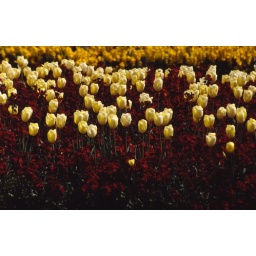
A bed of light yellow tulips, set among red leaves, in the Memorial Gardens, in front of Buckingham Palace. London, England.